History of Brazil (1985–present)

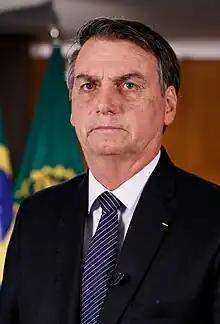
President Bolsonaro (2019–2022)

After a process of impeachment opened against Rousseff in late 2015 culminated with her temporarily removed from power on 12 May 2016, vice-president Michel Temer took office until the final trial was concluded on 31 August 2016, when Rousseff was officially impeached and Temer was sworn president until the end of the term. During the impeachment process, Brazil hosted the 2016 Summer Olympics.